Once There Was a Way

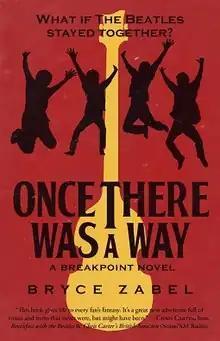
First edition (publ. Diversion Books)

Once There Was a Way is a 2017 alternative history novel by Bryce Zabel. It speculates what would have happened if the rock band, The Beatles, had stayed united for years after the date of their actual dissolution and disbanded years later on amicable enough terms with each other with frequent reunions later on.